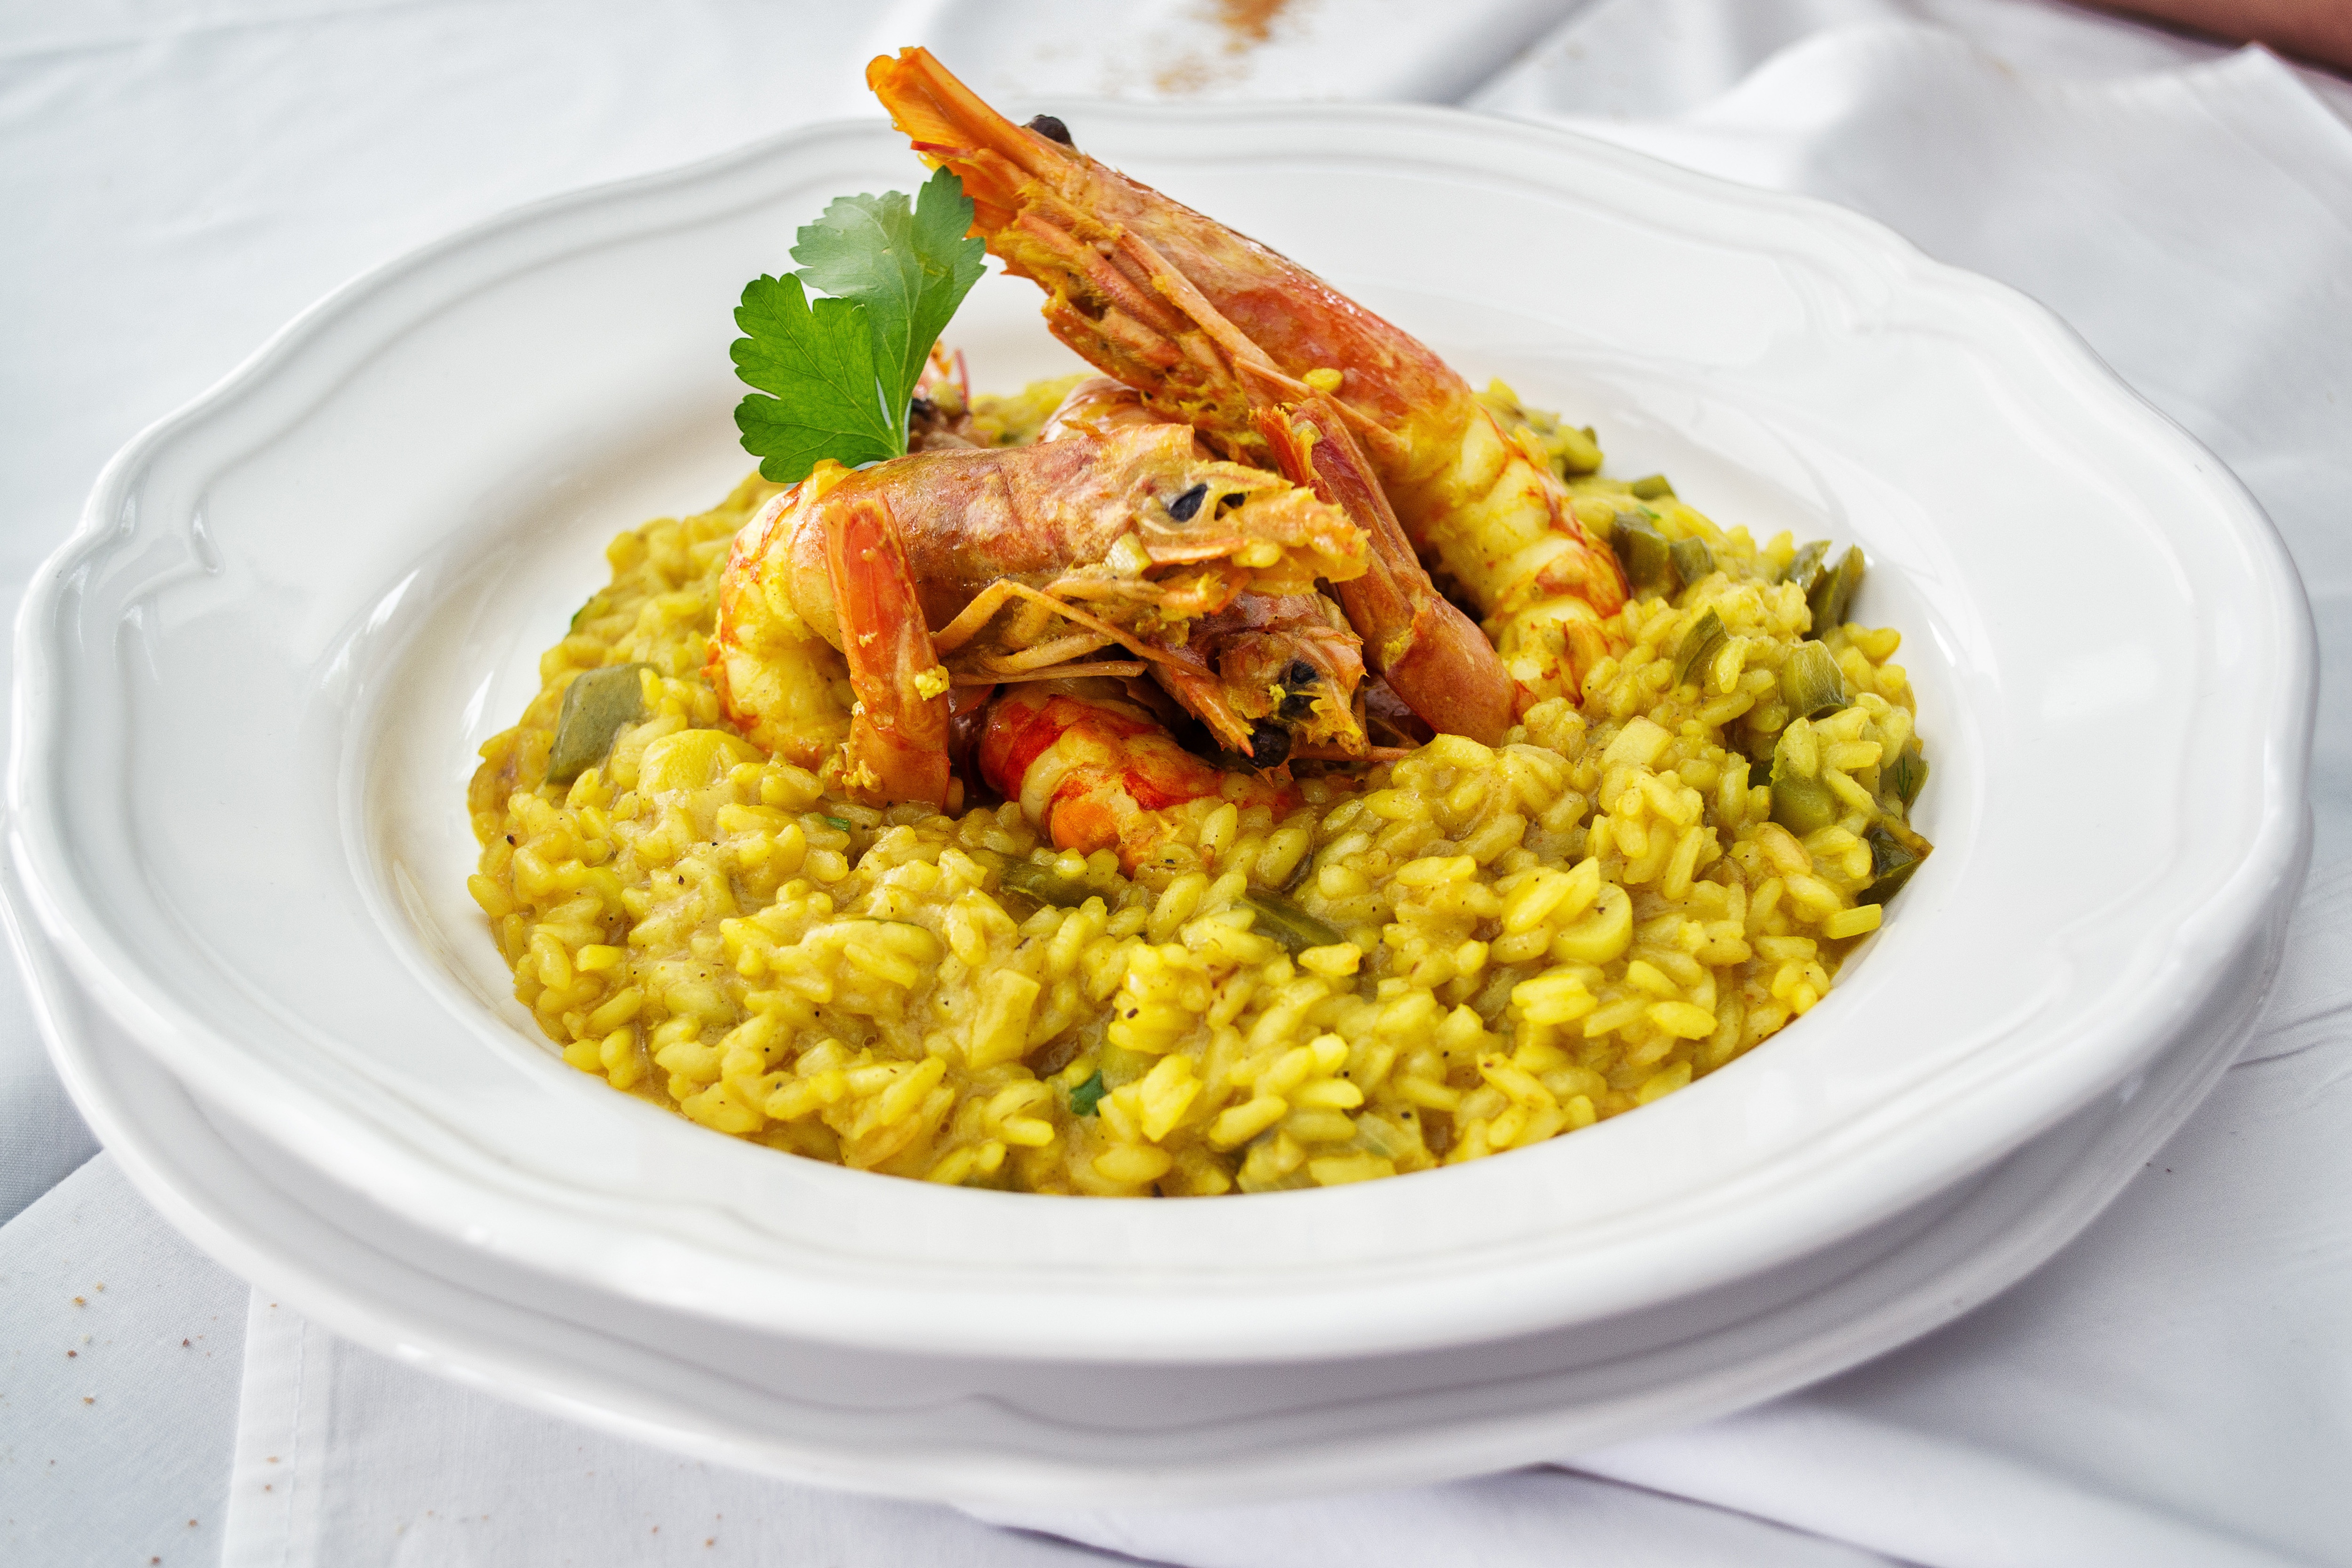
dish, food, cuisine, risotto, rice, Arroz a la valenciana, ingredient, saffron rice, arroz con pollo, staple food, produce, thai fried rice, recipe, food grain, pilaf, side dish, Puerto rican cuisine, meat, nasi goreng, spanish cuisine, spanish rice, jambalaya, Khichdi